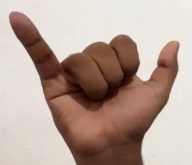
ASL sign: Y